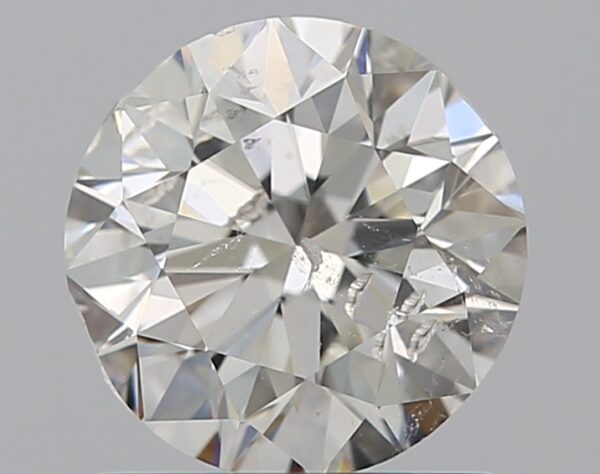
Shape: round
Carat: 1
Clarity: SI2
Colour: G
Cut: VG
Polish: EX
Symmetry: GD
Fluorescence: N
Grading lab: IGI
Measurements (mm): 6.27 x 6.18 x 4.04